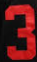
Number: 3